Zhyd

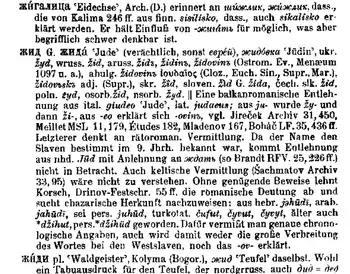
The word "жид" ("zhyd") in Max Vasmer's ""

The words zhyd (zhid) and zhydovka (zhidovka / zhydivka/zhidivka) are terms for Jewish man and Jewish woman, respectively, in several Slavic languages. In Russian and Ukrainian languages, they are now considered ethnic slurs.